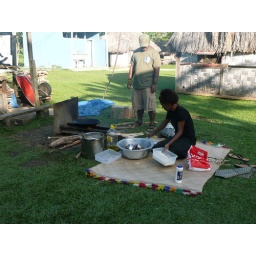
Sue making the fish for dinner in the outside kitchen area